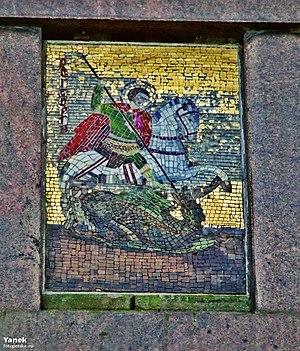
Le siège de Dantzig (1813) est une opération militaire autour de la ville éponyme par les troupes russes et prussiennes contre les troupes de l'Empire français et de la Confédération du Rhin de janvier à décembre 1813 pendant la guerre de la Sixième Coalition. La garnison française et alliée, formée des restes de la Grande Armée à l'issue de la retraite de Russie, résiste pendant 11 mois avant de capituler.